Klaus Peter Cadsky

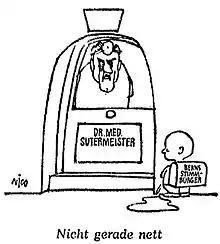
One of approximately 35′000 cartoons that Nico drew for the Tages-Anzeiger: Bernese city counciller Sutermeister's deselection after the schoolbook affair.

Klaus Peter Robert Cadsky (born 3 August 1937 in Hannover; died 11 March 2011 in Solothurn), known as Nico, was a Swiss German cartoonist.